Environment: real
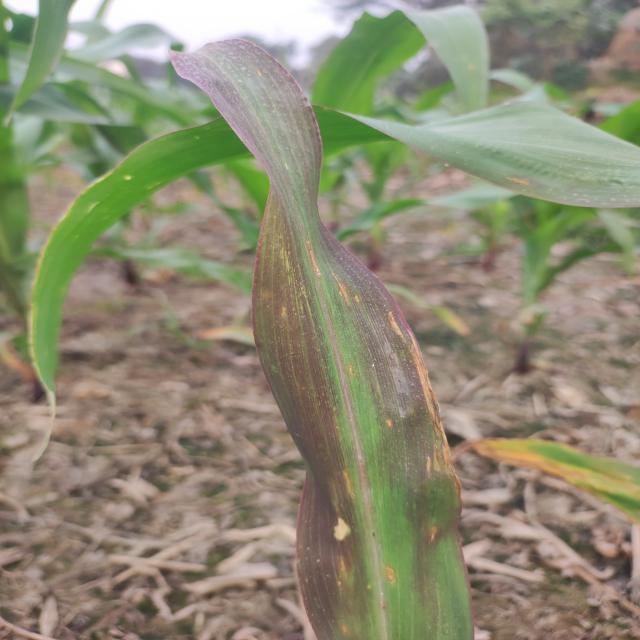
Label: phosphorus_deficiency